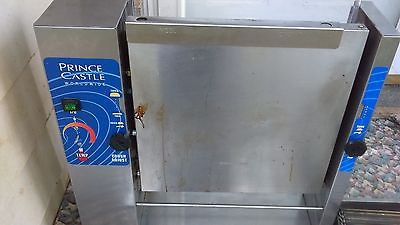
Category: toaster